Margherita Torretta

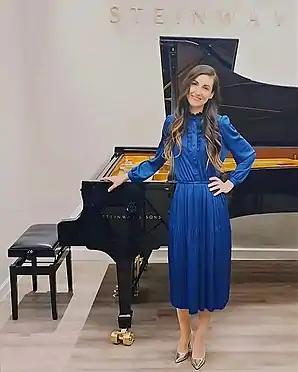
Margherita Torretta at the Steinway Hall in London

Margherita Torretta (3 November 1986, in Castel San Giovanni, Italy) is an Italian concert pianist. Although she began training as a pianist relatively late in life, she rapidly attained the status of worldwide performer. She is currently based in London.